National Register of Historic Places listings in Franklin, Virginia

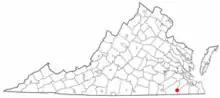
Location of Franklin in Virginia

This is intended to be a complete list of the properties and districts on the National Register of Historic Places in the independent city of Franklin, Virginia, United States. The locations of National Register properties and districts for which the latitude and longitude coordinates are included below, may be seen in an online map.